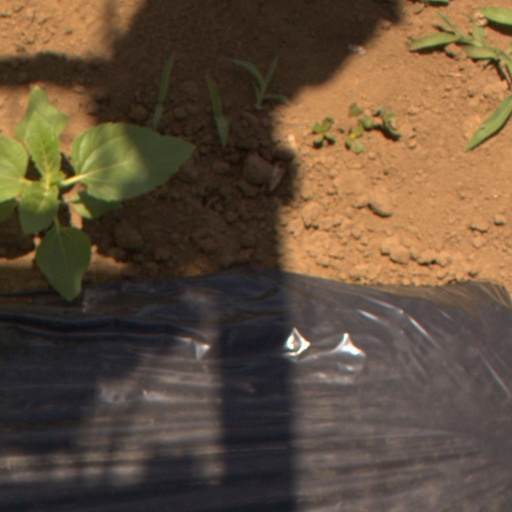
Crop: Jerusalem artichoke